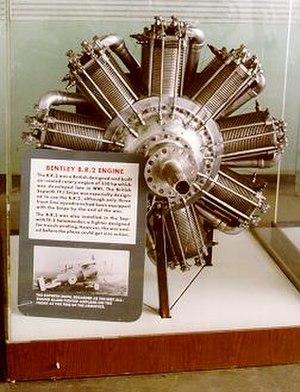
Pierre Clerget est un ingénieur, inventeur et industriel en mécanique français, pionnier de l'aviation qui consacra sa vie à la motorisation des aéronefs. Il conçut l'un des premiers moteurs Diesel pour les avions.